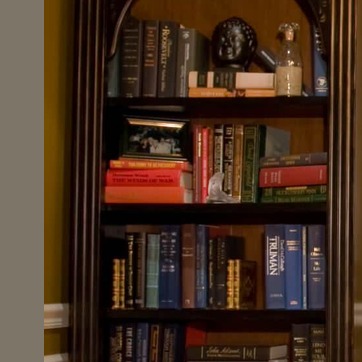
Material: paper